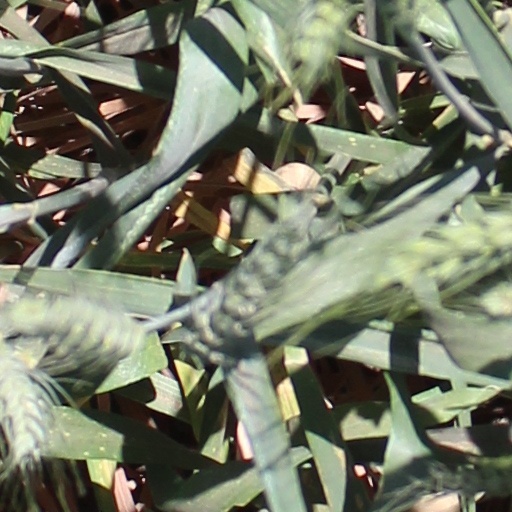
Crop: wheat